Foreign relations of Tibet

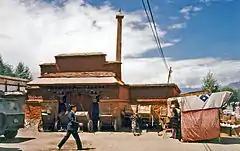
Lhasa Zhol Rdo-rings pillar 1993

A stone monument dating to 823 and setting out the terms of peace and borders between Tibet and China arrived at in 821 can still be seen in front of the Jokhang temple in Barkhor Square in Lhasa. The monument, a treaty of friendship, is written in both Tibetan and Chinese. The inscribed pillar was erected by the Chinese in 1793 during a smallpox epidemic. It records the Sino-Tibetan treaty of 822 concluded by King Ralpacan and includes the following inscription: "Tibet and China shall abide by the frontiers of which they are now in occupation. All to the east is the country of Great China; and all to the west is, without question, the country of Great Tibet. Henceforth on neither side shall there be waging of war nor seizing of territory. If any person incurs suspicion he shall be arrested; his business shall be inquired into and he shall be escorted back." The inscription also carried advice on hygiene measures to prevent smallpox.